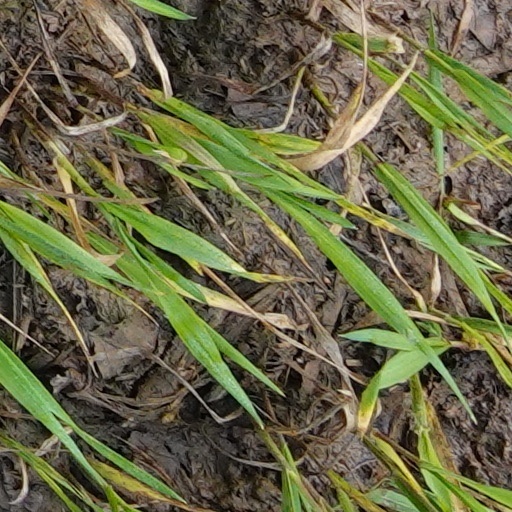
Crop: wheat